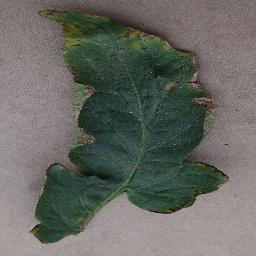
Label: Tomato___Bacterial_spot